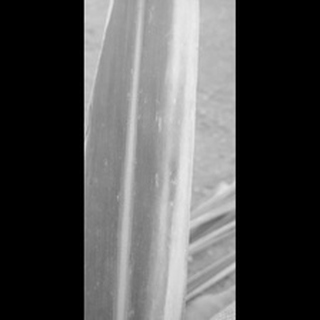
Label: sugarcane_yellow_leaf_disease